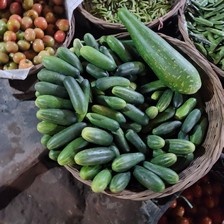
Label: cucumber